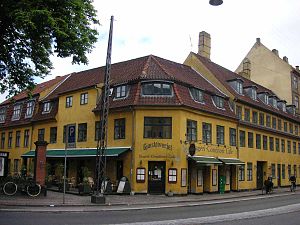
Vesterbrogade
Vesterbrogade 135, Sorte Hest Gjæstgiveriet.
Vesterbrogade i København løber fra Rådhuspladsen forbi Københavns Hovedbanegård, gennem Vesterbro, forbi Vesterbros Torv og ud til Pile Allé, hvor Vesterbrogade fortsætter over i Roskildevej.